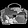
Label: Bag